Sergey Ponomaryov

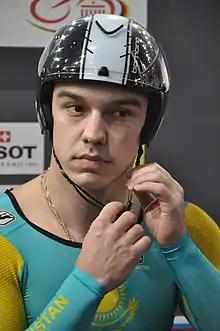
Ponomaryov at the 2020 UCI Track Cycling World Championships

Sergey Ponomaryov (born 15 April 1998) is a Kazakhstani cyclist. He competed in the men's sprint event at the 2020 Summer Olympics. He also competed in three events at the 2020 UCI Track Cycling World Championships and in two events at the 2019 UCI Track Cycling World Championships.